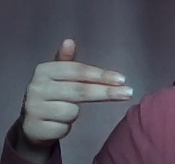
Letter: ghain